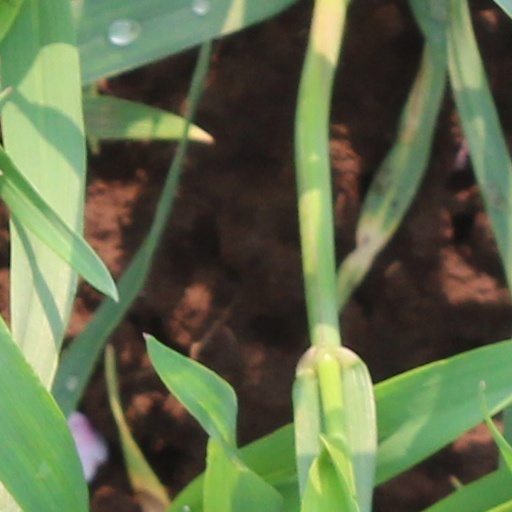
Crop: wheat